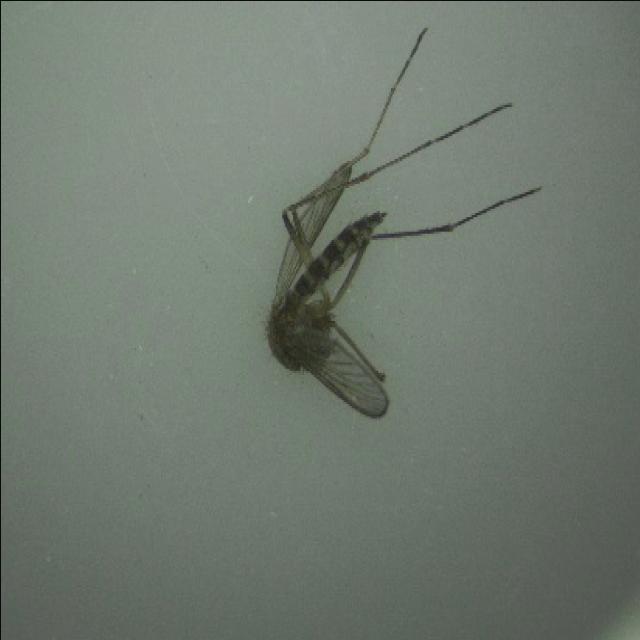
Species: aedes_vexans